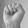
ASL letter: S